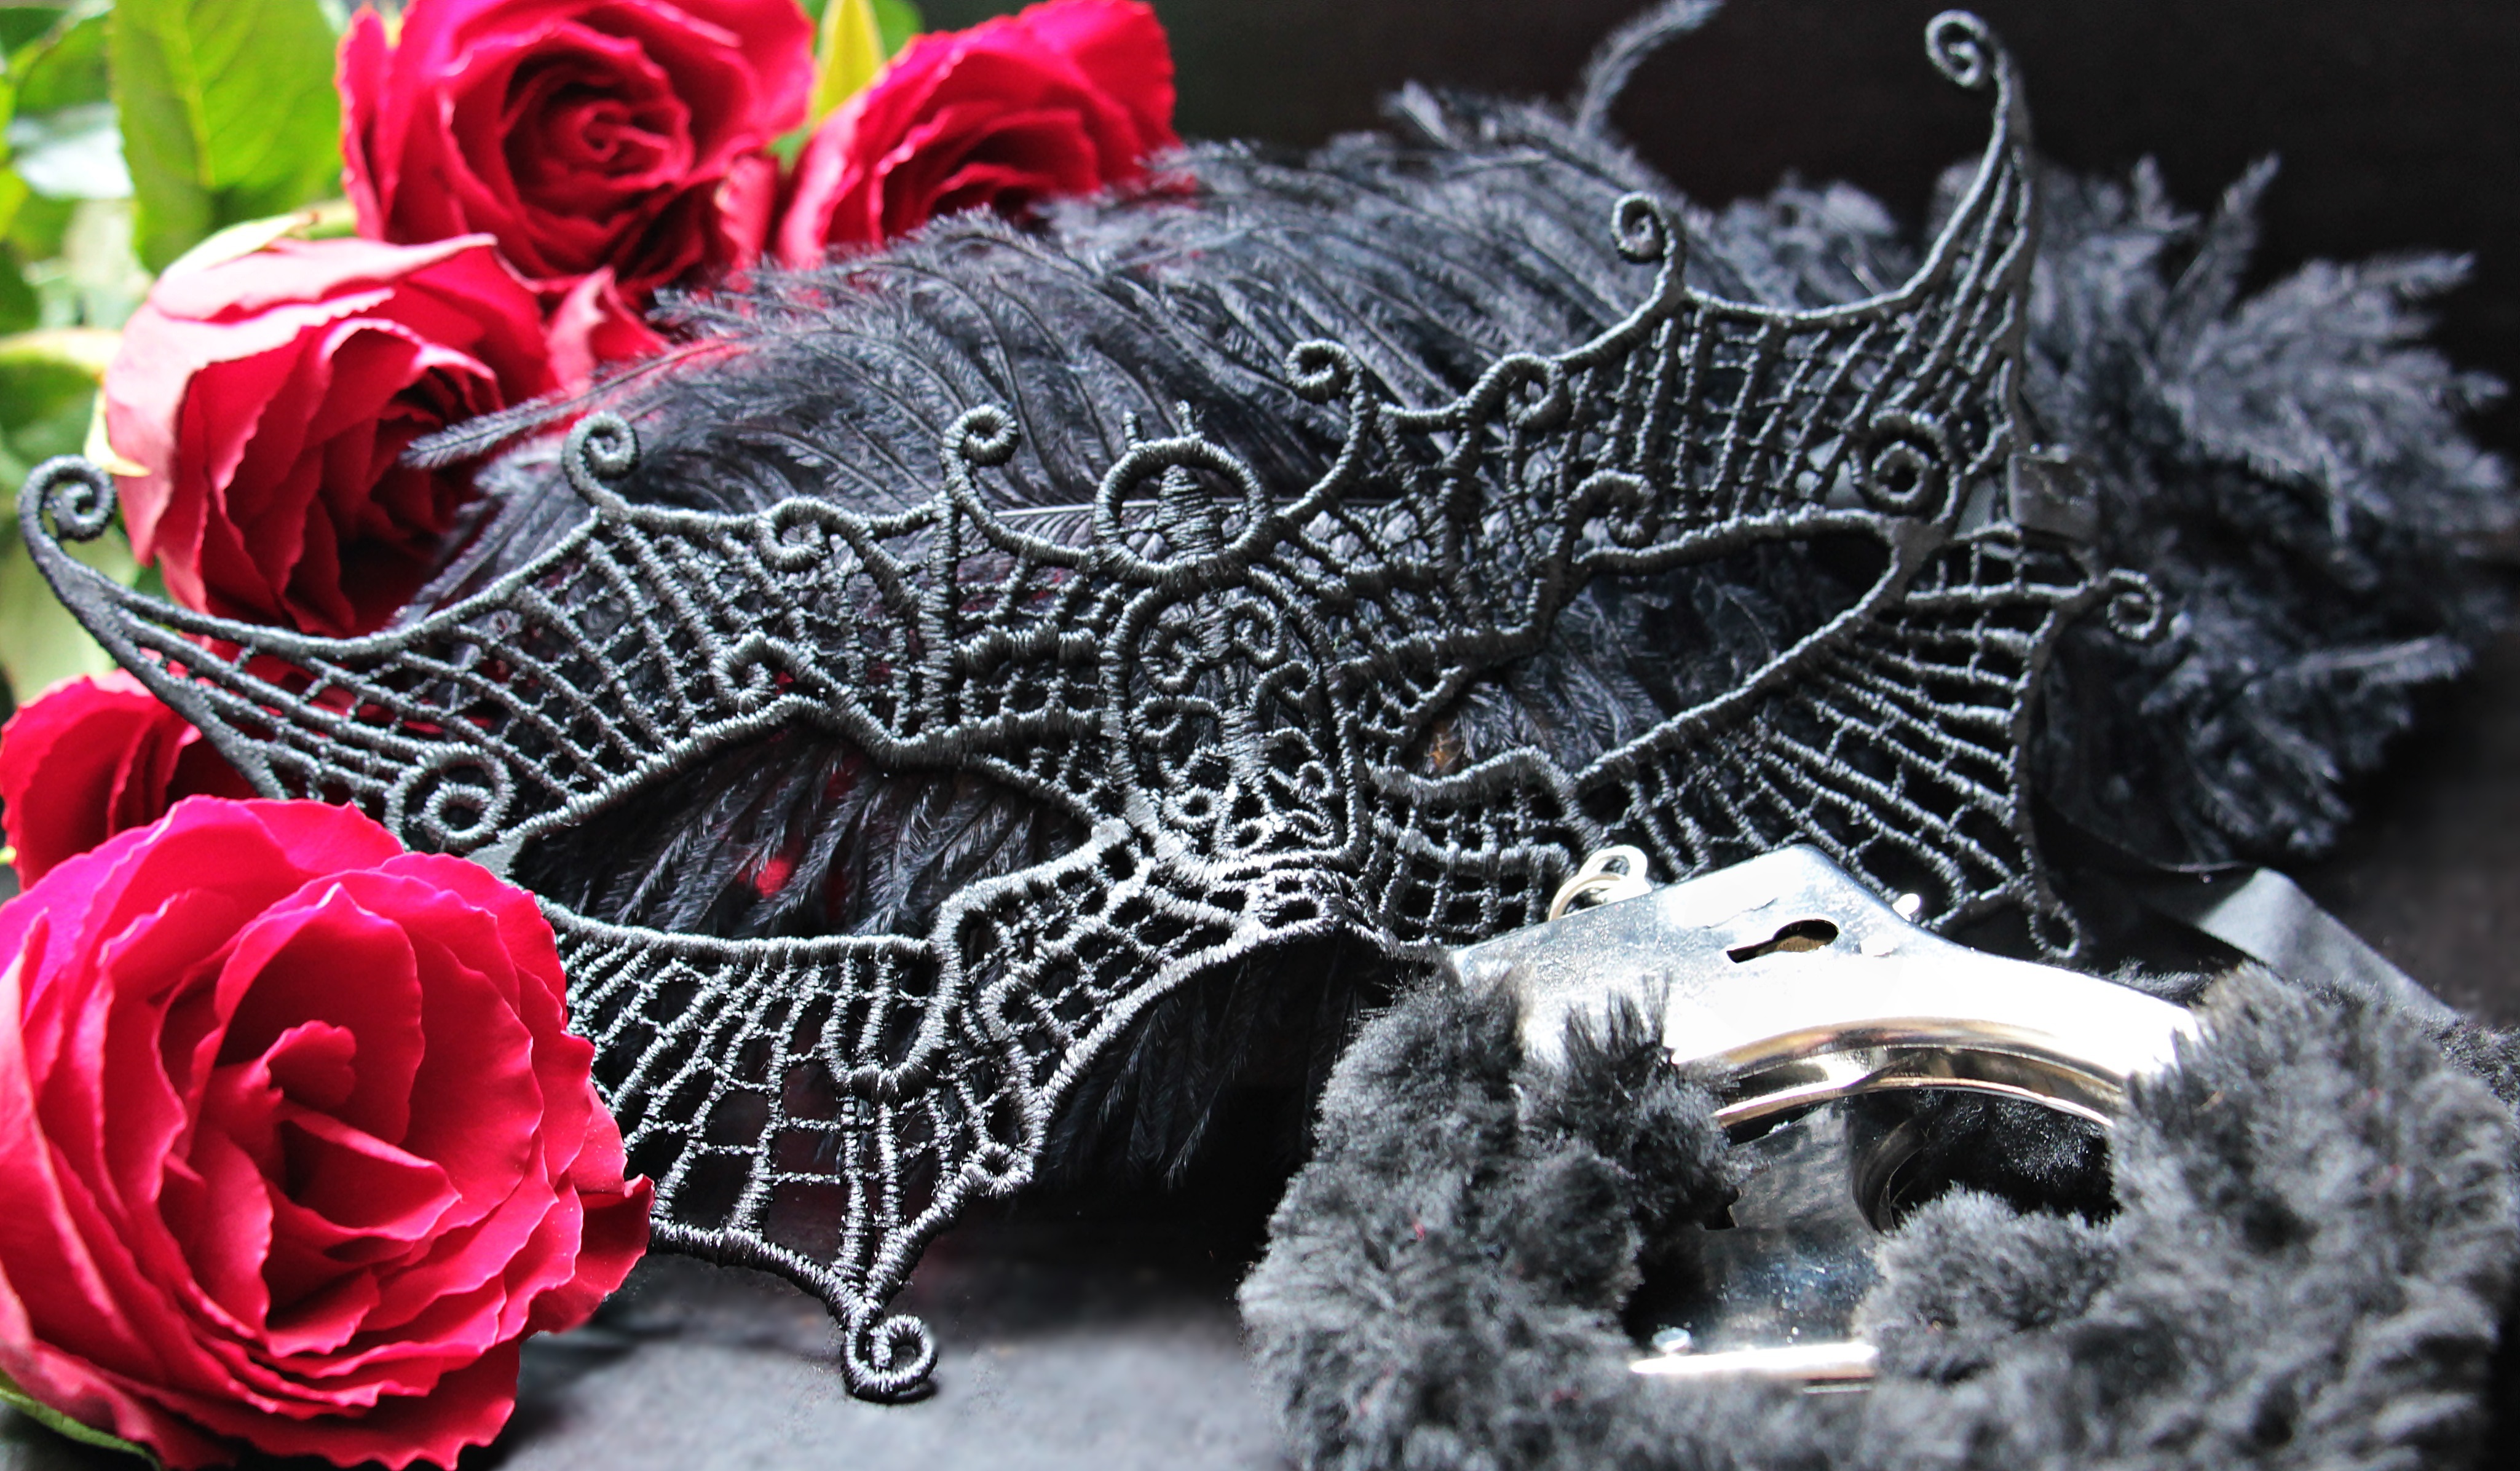
flower, red, clothing, black, temptation, map, jewellery, roses, art, mask, fun, mysterious, fantasy, greeting card, offer, erotic, sensual, sensuality, shackles, seduction, invitation, handcuffs, seduce, red roses, black mask, fashion accessory, invitation card, black handcuffs